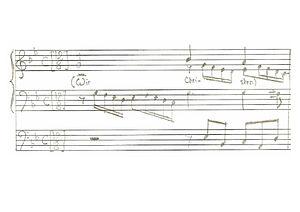
extrait du choral BWV 612 de J.S.Bach
Wir Christenleut [habn jetzund Freud] BWV 612 est un choral de Jean-Sébastien Bach en sol mineur pour un clavier et pédalier en 12/8, issu de l'Orgelbüchlein. Il est principalement articulé dans ses deux voix médianes autour du rythme croche / quatre doubles-croches, tandis que le pédalier développe une série de croches et que le chant au soprano est sur un rythme plus lent. Le choral se clôt sur une tierce picarde.